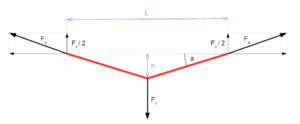
Schéma statique de répartition des forces dans une slackline en tension
"La slackline ou slack est une pratique sportive récente s'apparentant au funambulisme. Elle s'en distingue cependant clairement par l'utilisation d'une sangle élastique en polyester, ainsi que par l'absence d'accessoire de type balancier et d'une absence de stabilisation de la sangle. La sangle utilisée, appelée ""slack"", est tendue entre deux ancrages à l'aide d'un système facilitant sa mise en tension. Cette facilitation permet la pratique en milieu naturel ou urbain, voire en intérieur. Cette polyvalence a joué un rôle significatif dans l'essor de la slackline, encourageant le « slackeur » à adapter la discipline selon ses préférences et l'environnement disponible.